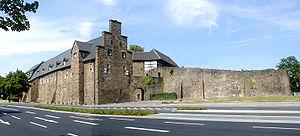
Mülheim an der Ruhr est une ville d'Allemagne d'environ 170 000 habitants, située dans le Land de Rhénanie-du-Nord-Westphalie. Elle a été fondée en 1808 sous Napoléon Iᵉʳ par le regroupement de plusieurs communes. Un siècle plus tard, Mülheim a eu plus de 100 000 habitants et est ainsi devenue une grande ville.